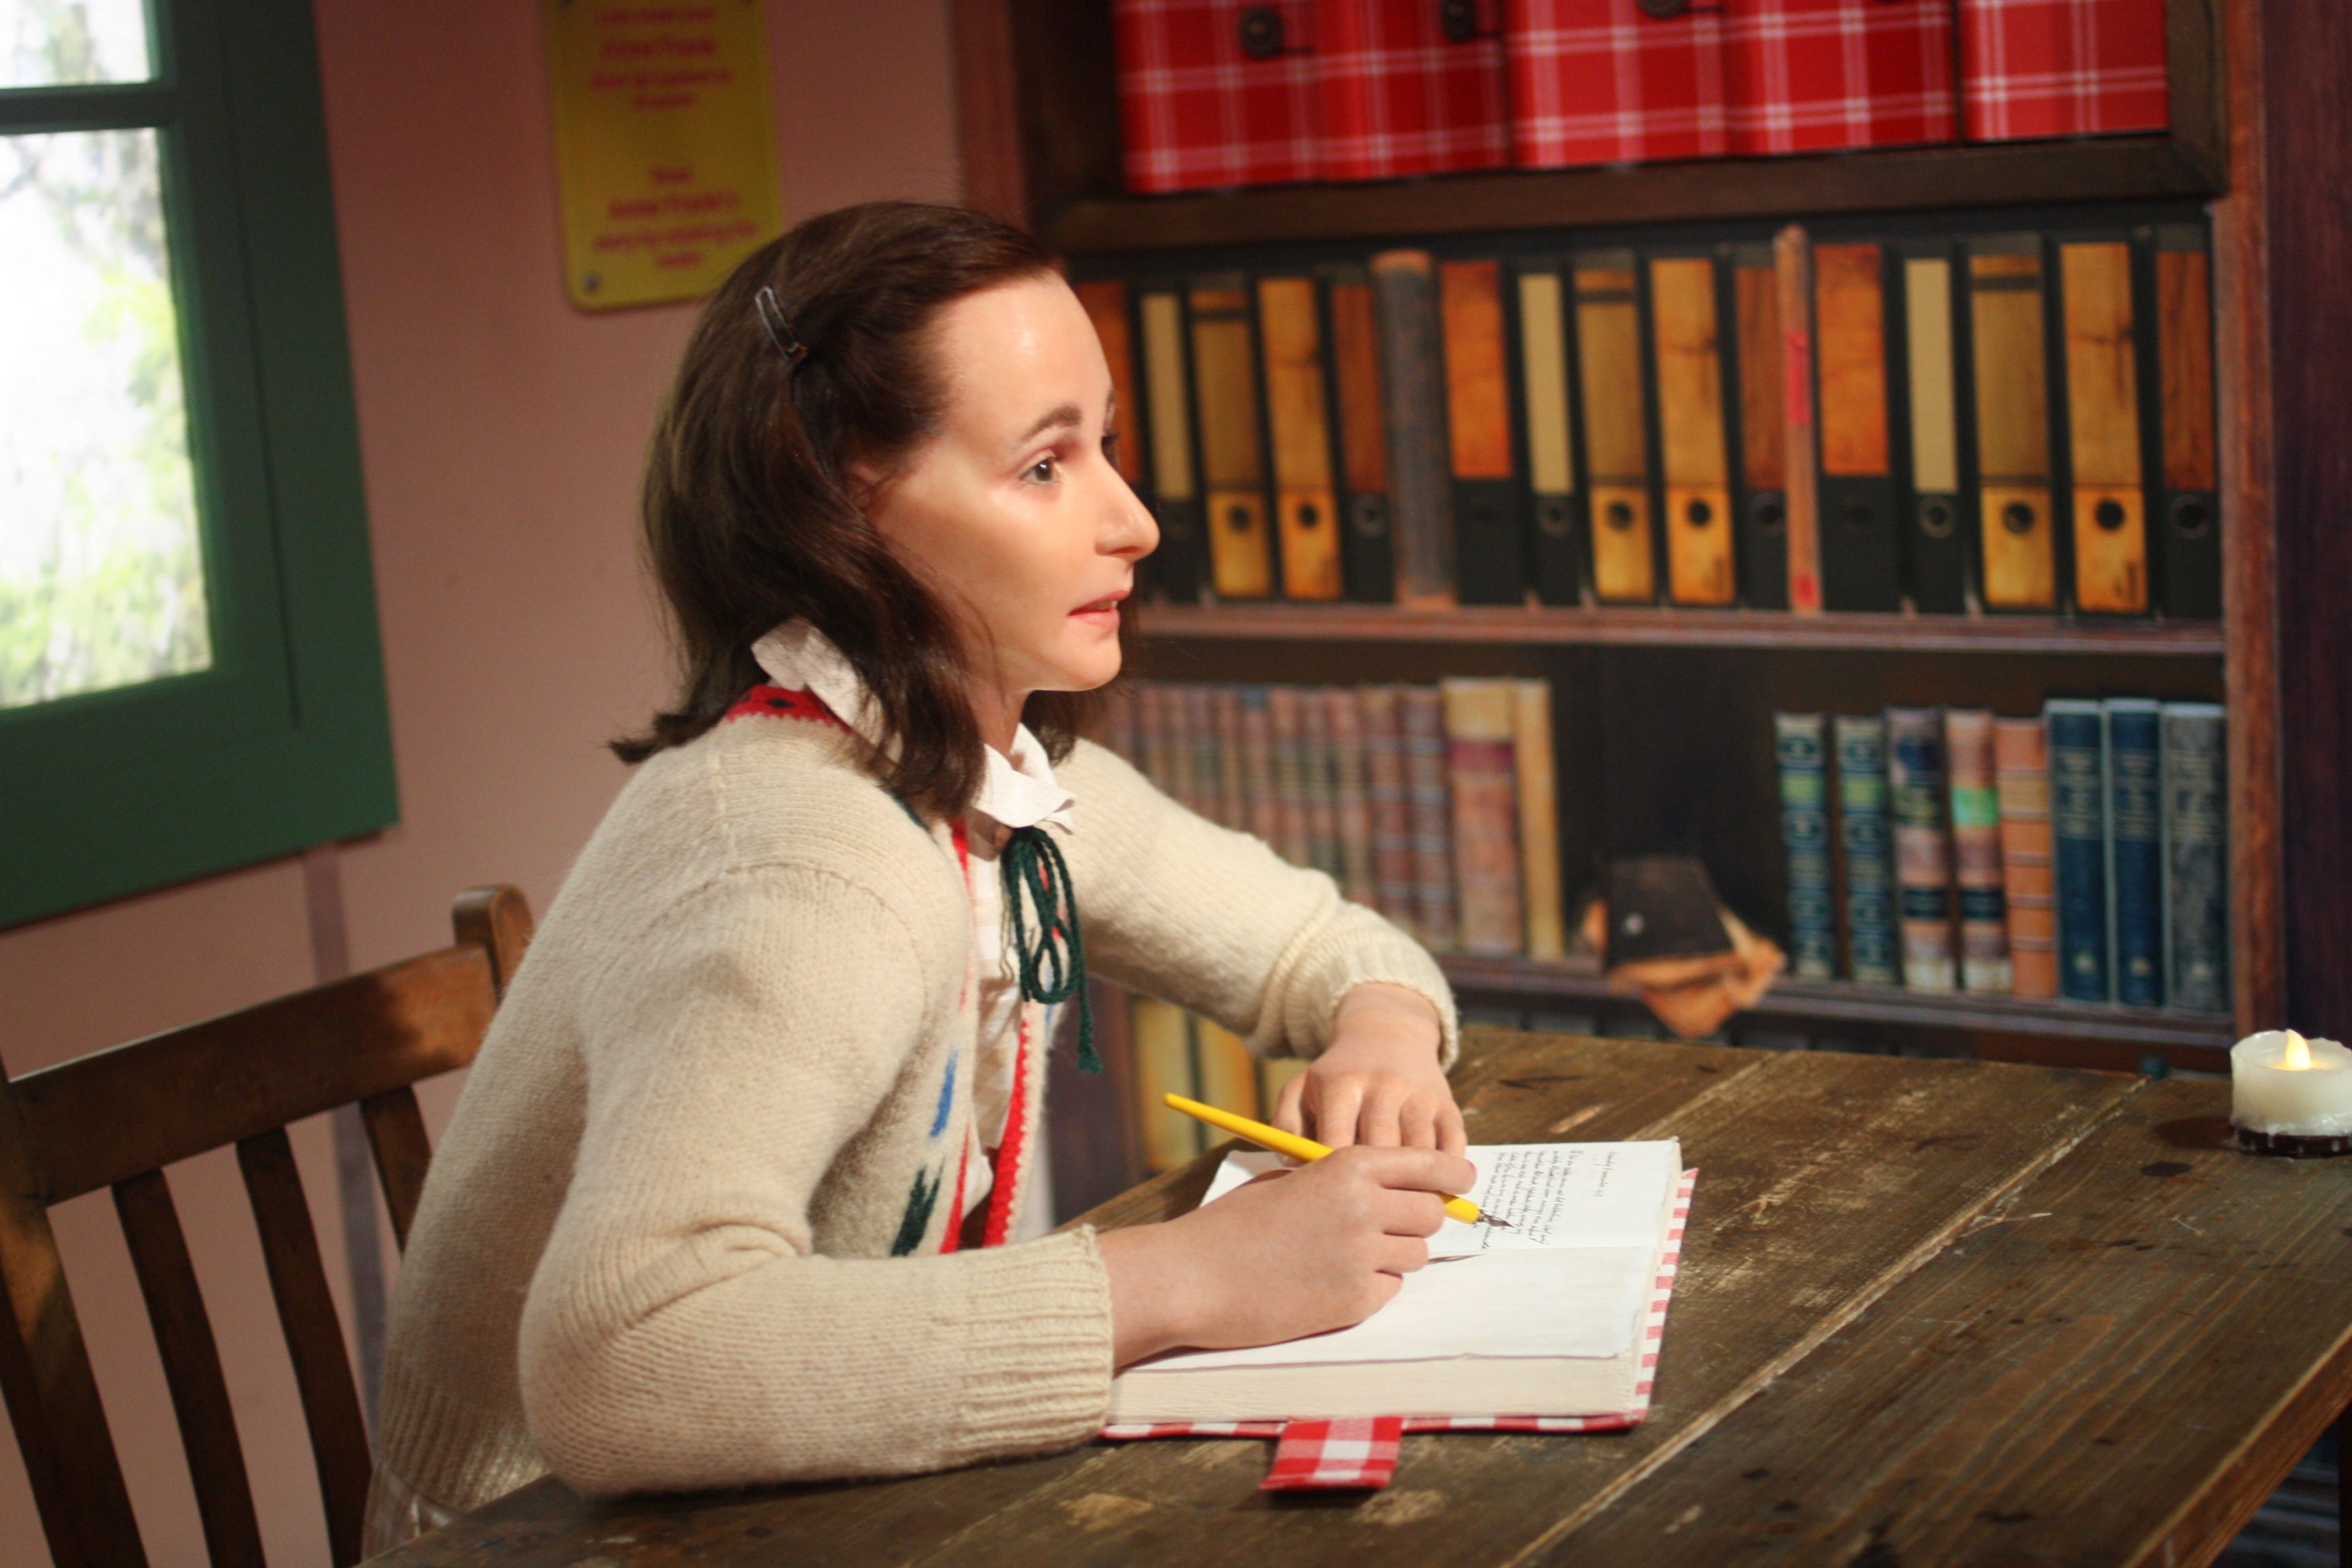
person, conversation, amsterdam, human positions, anne frank, museum of wax figures, the holocaust